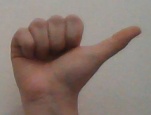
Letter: dhad